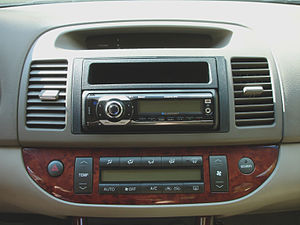
Blaupunkt
En Blaupunkt Hamburg MP57 autoradio installeret i en Toyota Camry
Blaupunkt er en tysk producent af bl.a. autostereo og navigationssystemer.